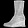
Label: Ankle boot